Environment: real
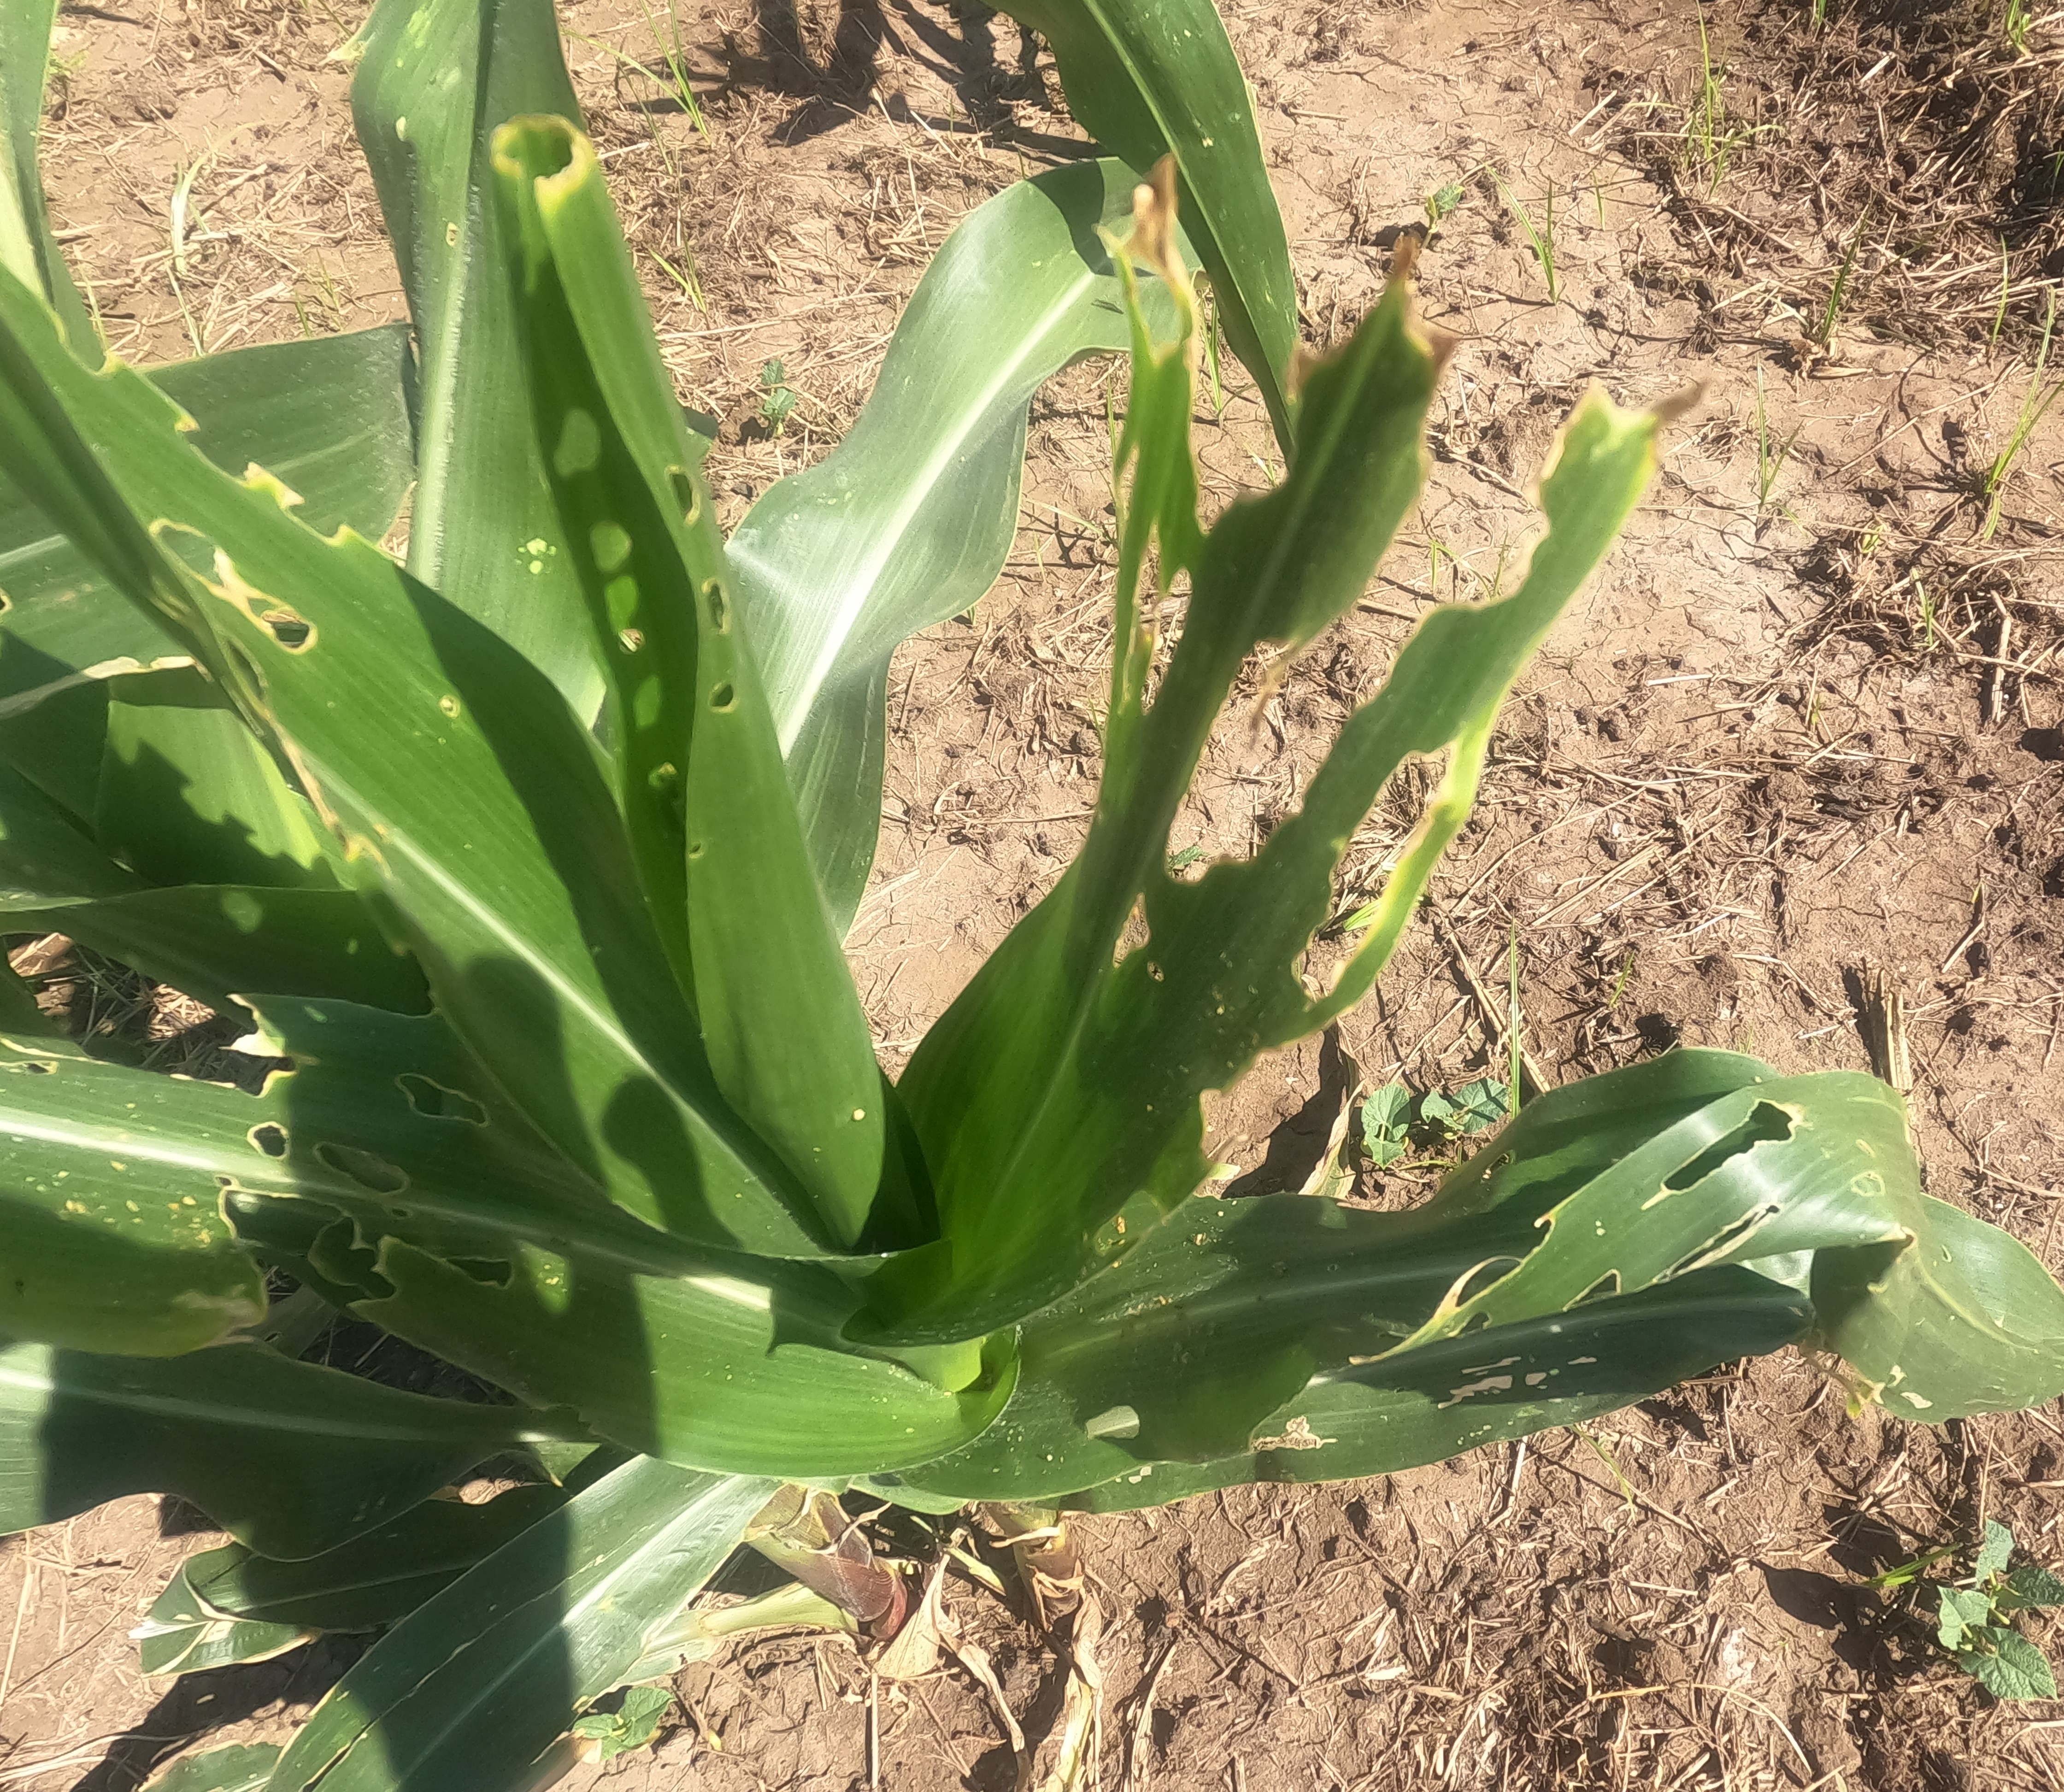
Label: fall_armyworm